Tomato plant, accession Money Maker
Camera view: vertical (180 deg); turntable rotation: 120 degrees
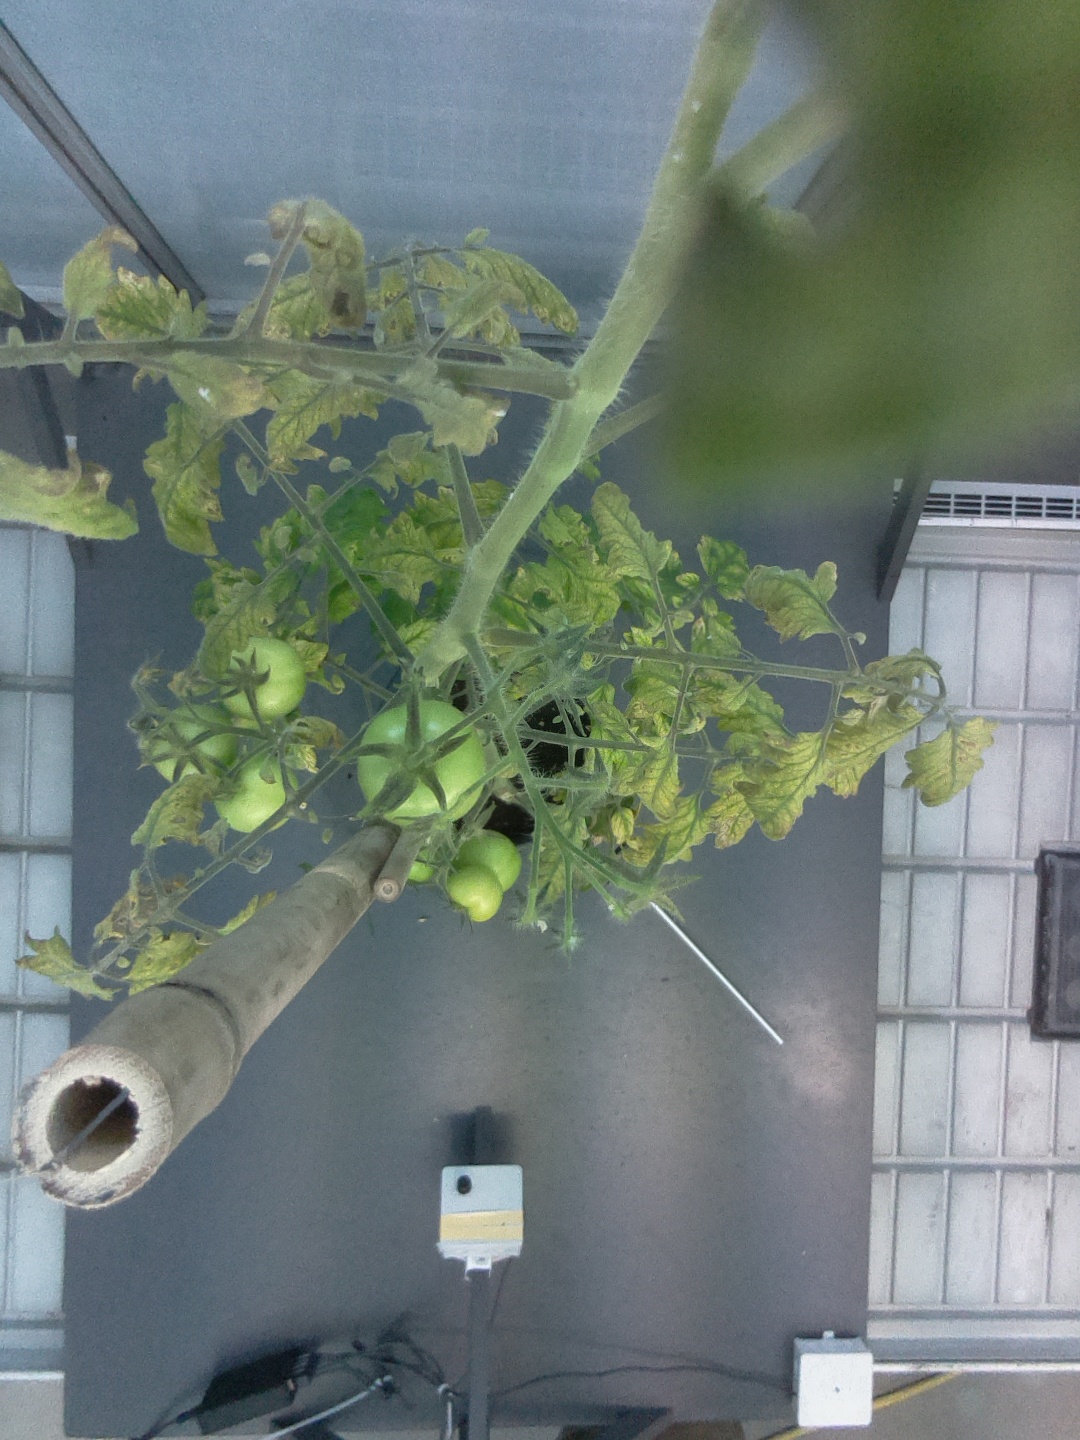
BBCH growth stage 79: 90% -100% of final fruit size